Saône-et-Loire's 3rd constituency

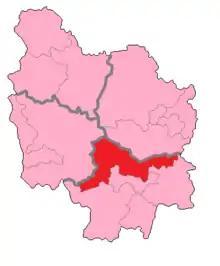
Saône-et-Loire's 3rd Constituency shown within Burgundy

The 3rd constituency of the Saône-et-Loire is a French legislative constituency in the Saône-et-Loire "département".